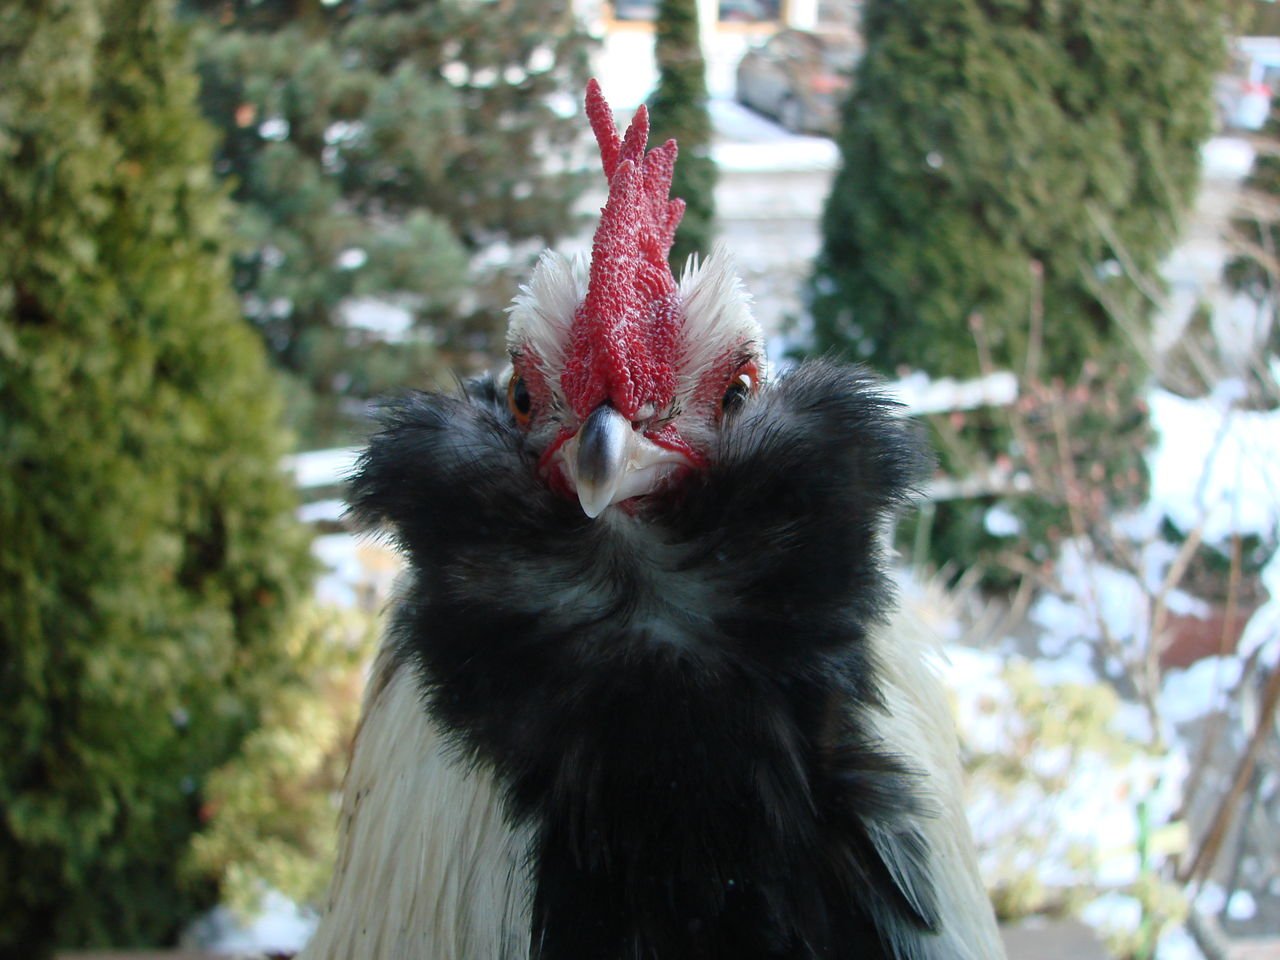
bird, farm, red, livestock, agriculture, chicken, fauna, rooster, vertebrate, hahn, cockscomb, animal husbandry